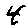
Label: 4